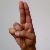
The image shows a hand gesture representing the letter 'U' in Indian Sign Language.